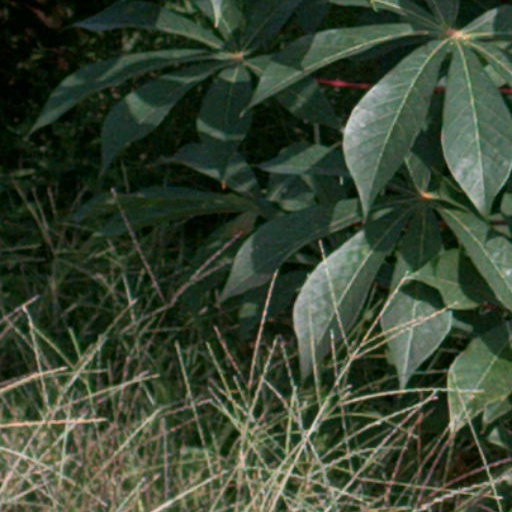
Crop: cassava